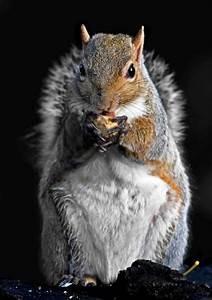
squirrel